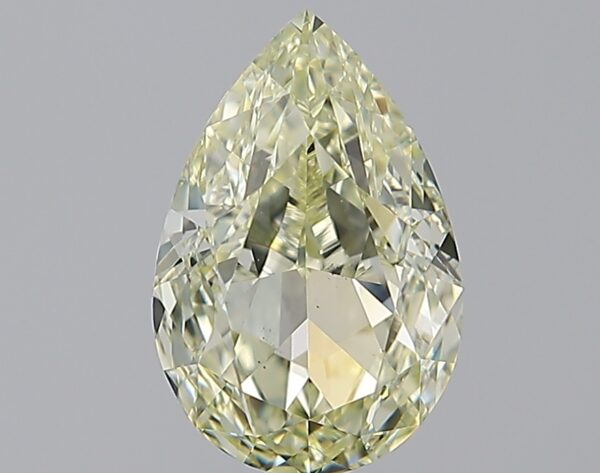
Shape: pear
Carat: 2.5
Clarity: VS1
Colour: W-X
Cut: EX
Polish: EX
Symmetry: EX
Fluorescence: N
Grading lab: GIA
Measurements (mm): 10.49 x 6.93 x 4.54